San Diego

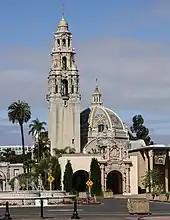
The Museum of Us

Military bases in San Diego include US Navy facilities, Marine Corps bases, and Coast Guard stations.